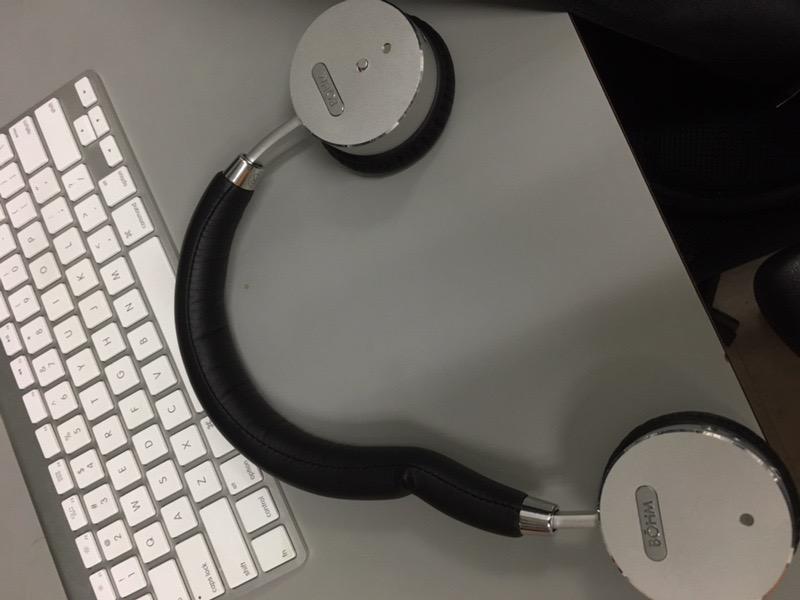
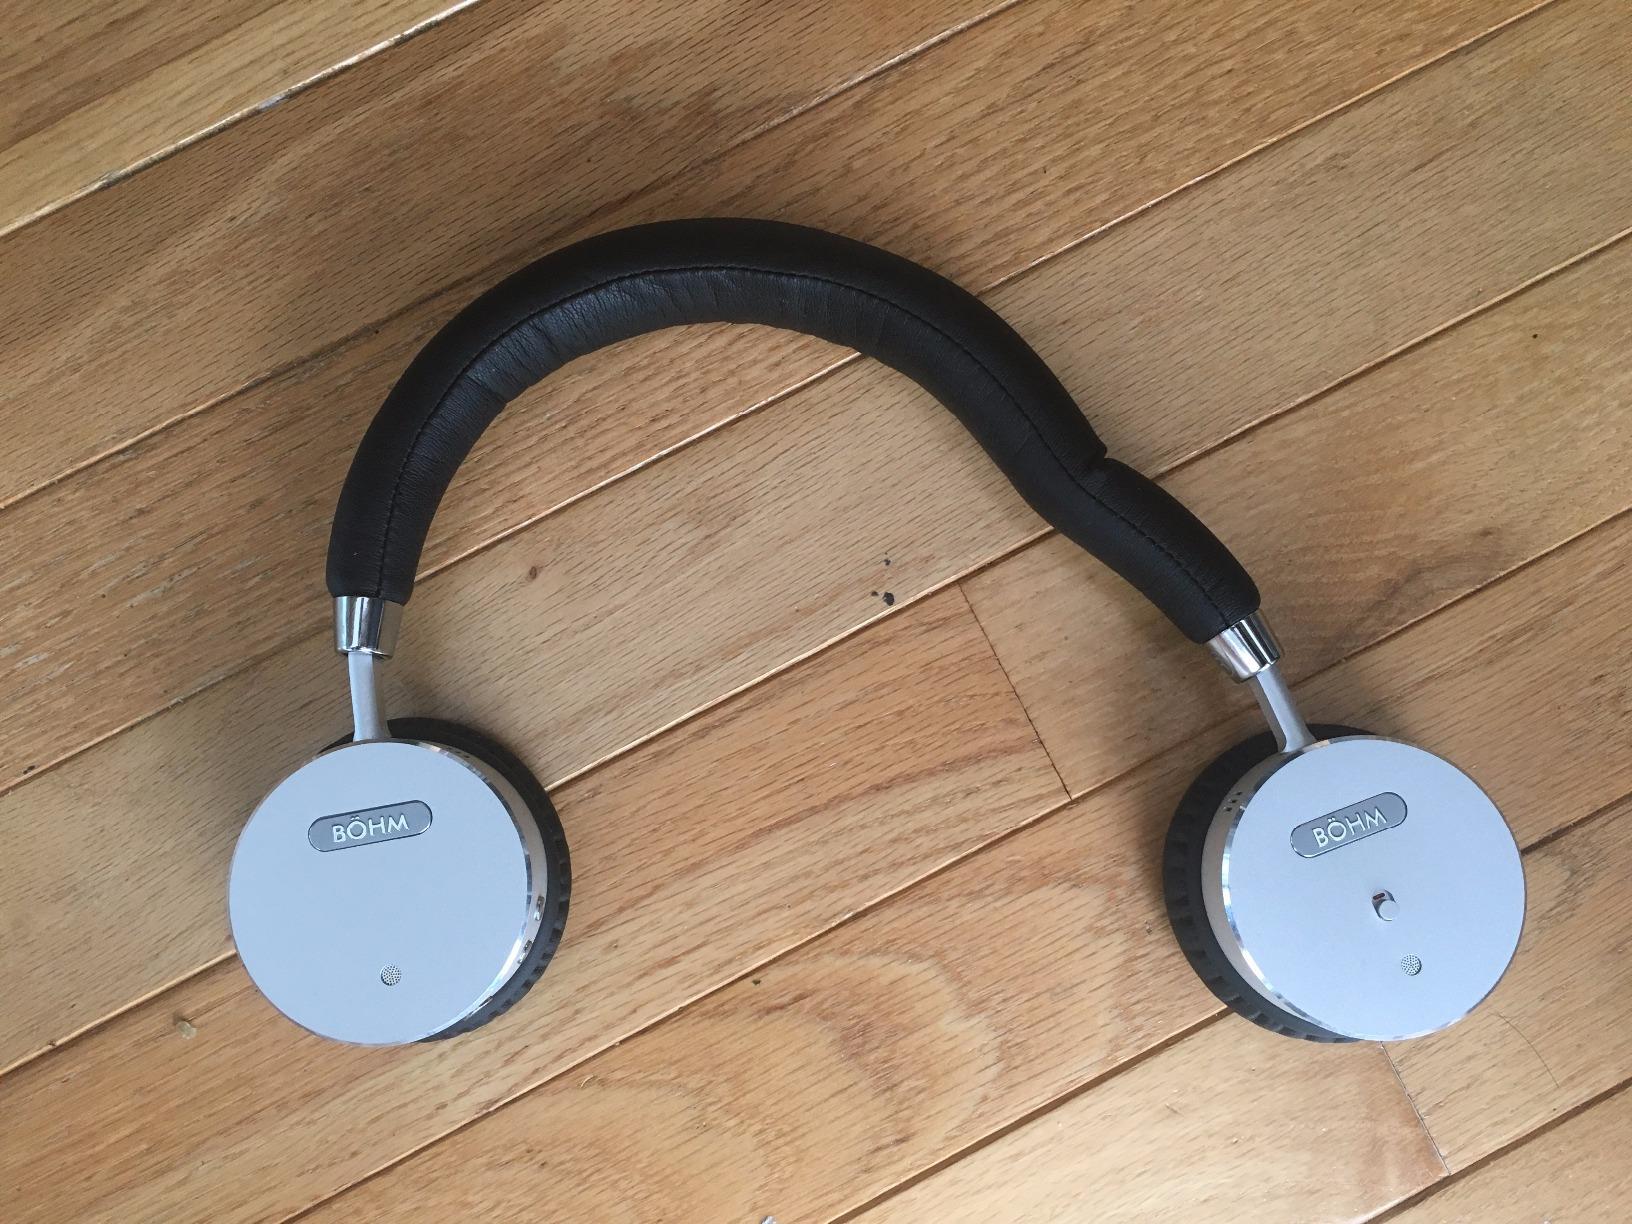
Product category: headphones
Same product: yes